Hamro Team

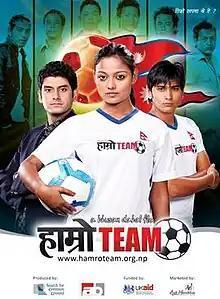
Official Poster

Hamro Team is a Nepalese television soap opera, telecasted in the Nepal on Kantipur Television. Hamro Team story is of the Nepali version of The Team – Hamro Team, has been written by a group of Nepali writers working closely with Search for Common Ground Nepal and is being produced locally with AB Pictures Pvt. Ltd. Hamro Team, 13 episodes, is directed by Bhusan Dahal. It premiered on 9 June 2011 and concluded on 1 September 2011.